Question: Please indicate a possible affordance area of drink_with_cup that can be used for drinking
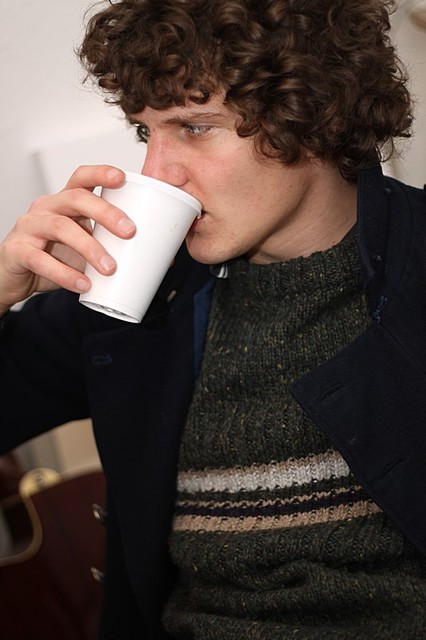
Answer: [75.256, 173.233, 200.368, 317.594]